Wilhelmina FitzClarence, Countess of Munster

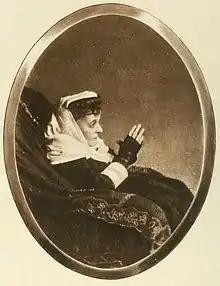
The Countess of Munster as portrayed on the frontispiece of her autobiography (published 1904)

Wilhelmina FitzClarence, Countess of Munster ("née" Kennedy-Erskine; 27 June 1830 – 9 October 1906) was a British peeress and novelist. Her mother, Lady Augusta FitzClarence, was an illegitimate daughter of William IV of the United Kingdom; Wilhelmina, also known as Mina, was born the day after William's succession as monarch. She travelled as a young girl throughout Europe, visiting the courts of France and Hanover. In 1855, Mina married her first cousin William FitzClarence, 2nd Earl of Munster; they had nine children, including the 3rd and 4th Earls of Munster.